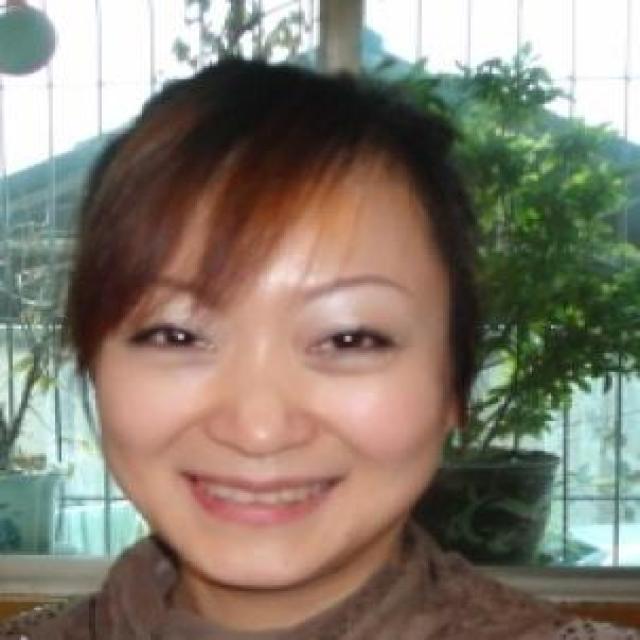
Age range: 21-44